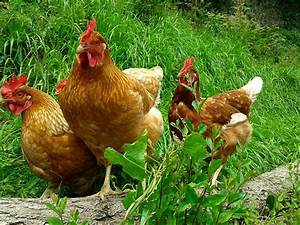
Label: gallina